William Whipper

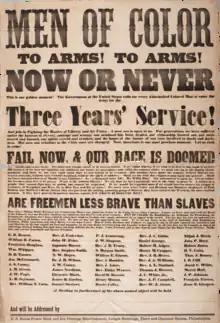
1863 Broadside listing Whipper as a speaker calling "Men of Color" to arms during the American Civil War

Whipper's antislavery ideology was unique and complex. One of his main tenets rested in moral reform. Moral reform refers to the idea that the abolitionist movement "served as a check on the evil dispositions of blacks and inculcated moral principles.